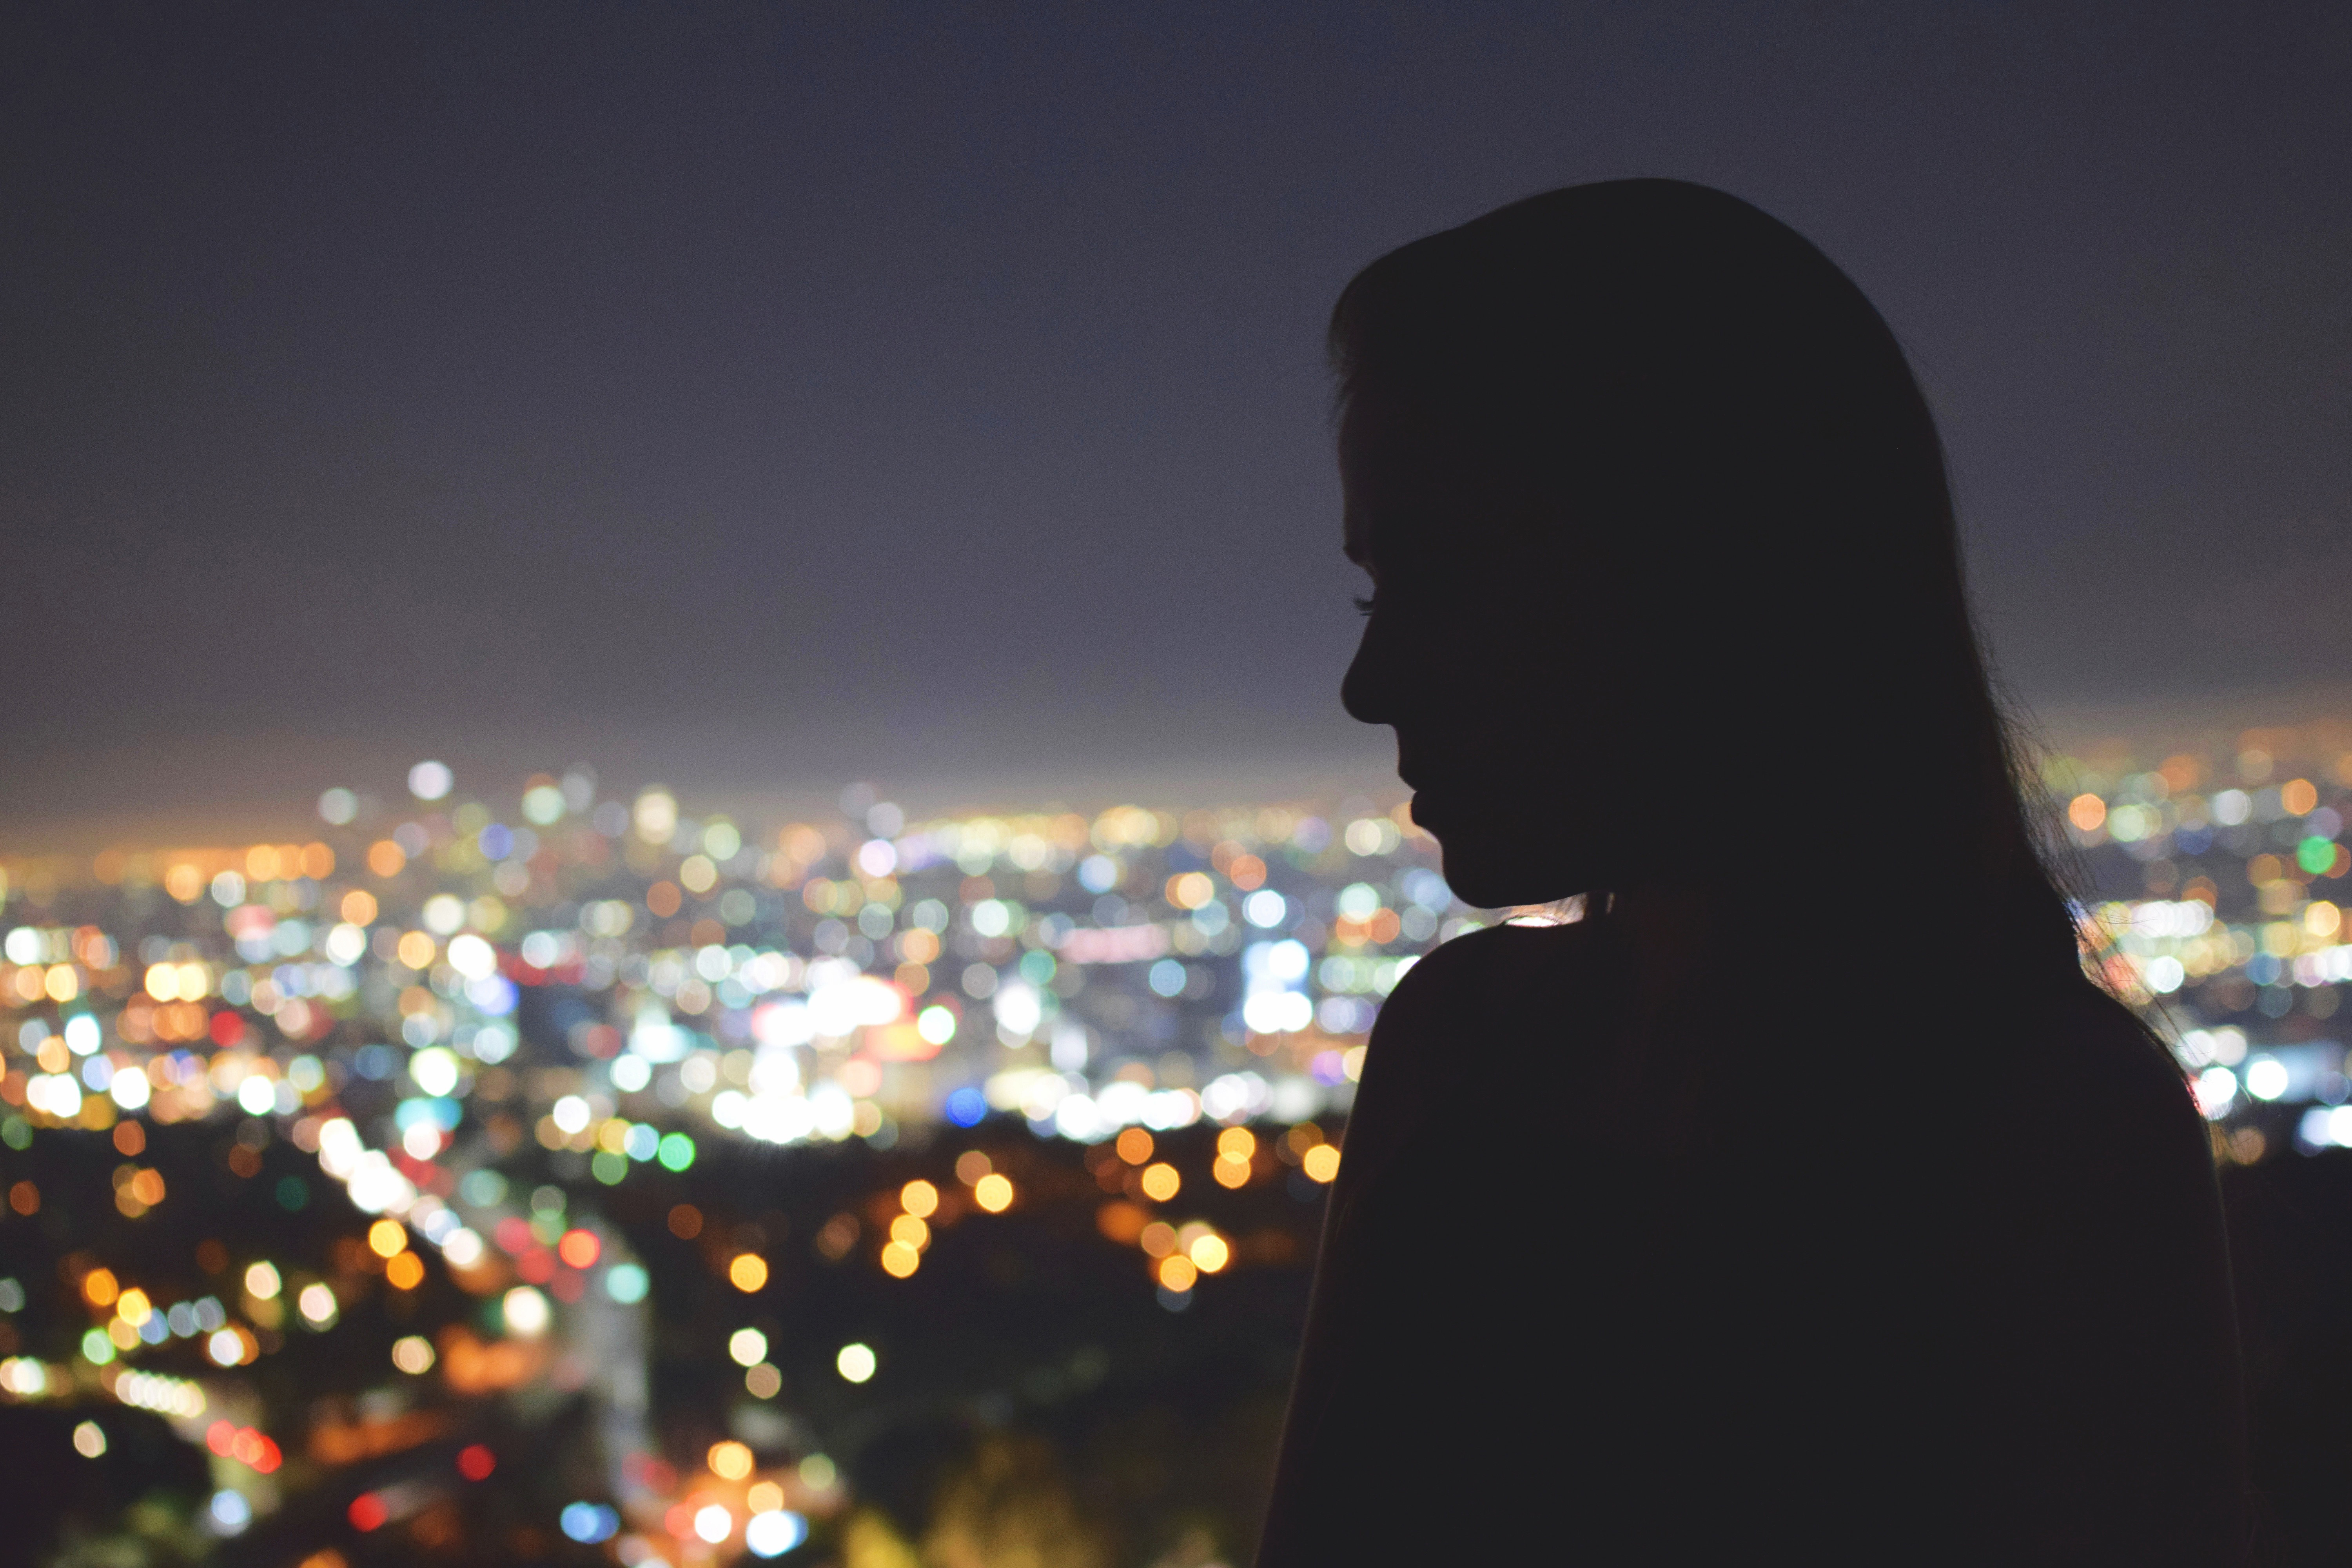
night, sky, urban area, city, light, metropolitan area, human settlement, cityscape, beauty, skyline, darkness, lighting, cheek, metropolis, photography, eye, cloud, downtown, architecture, evening, midnight, backlighting, black hair, crowd